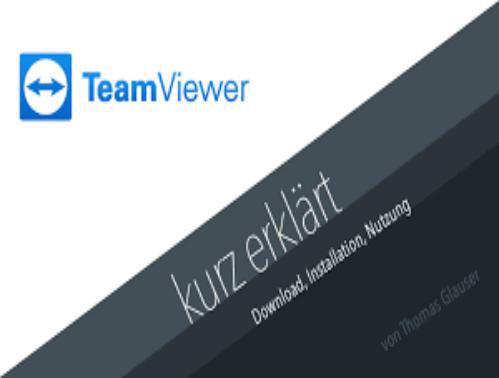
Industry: Others